Chefchaouen

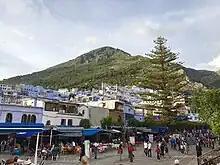
Uta Hammam Square (Place Outa Hammam), the main square at the heart of the Medina

The Medina is the historical district of Chefchaouen, where blue and white paint dominates the walls and houses. The Medina was enclosed by defensive walls and some of its historic gates are still preserved.